Charlotte of Valois

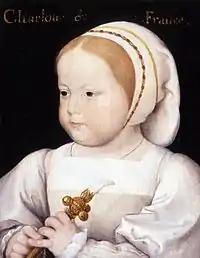
"Princess Charlotte" by Jean Clouet, c. 1517

She lived a happy life. Before March 1519 she moved from the Château d'Amboise to the Château de Saint-Germain-en-Laye, where she remained for the rest of her short life. She had always been a delicate, frail child. At age seven, she contracted measles, the same disease which had killed her uncle, Charles Orlando, Dauphin of France, thirty years earlier. The only person who looked after her while she was sick was her aunt, Margaret of Angoulême, as her mother had already died two months earlier, her grandmother Louise of Savoy was very sick and her father was occupied by war. As he was later imprisoned, he was absent when his daughter died on 18 September 1524. Charlotte likely was very close to her aunt, who was heartbroken and distraught when her ""little one"" died.